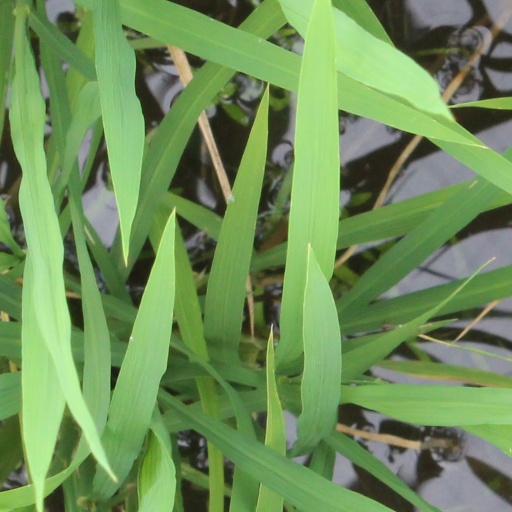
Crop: rice